Henry Norman Graven

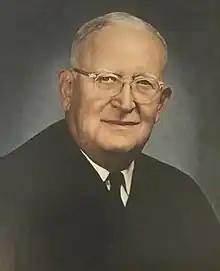
Graven's court portrait

Henry Norman Graven (June 1, 1893 – February 1, 1970) was a United States district judge of the United States District Court for the Northern District of Iowa.